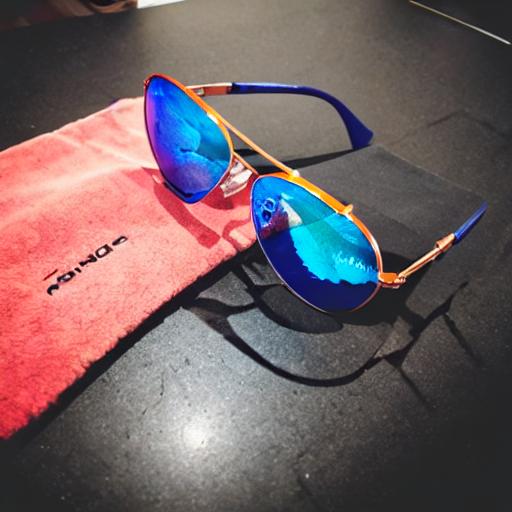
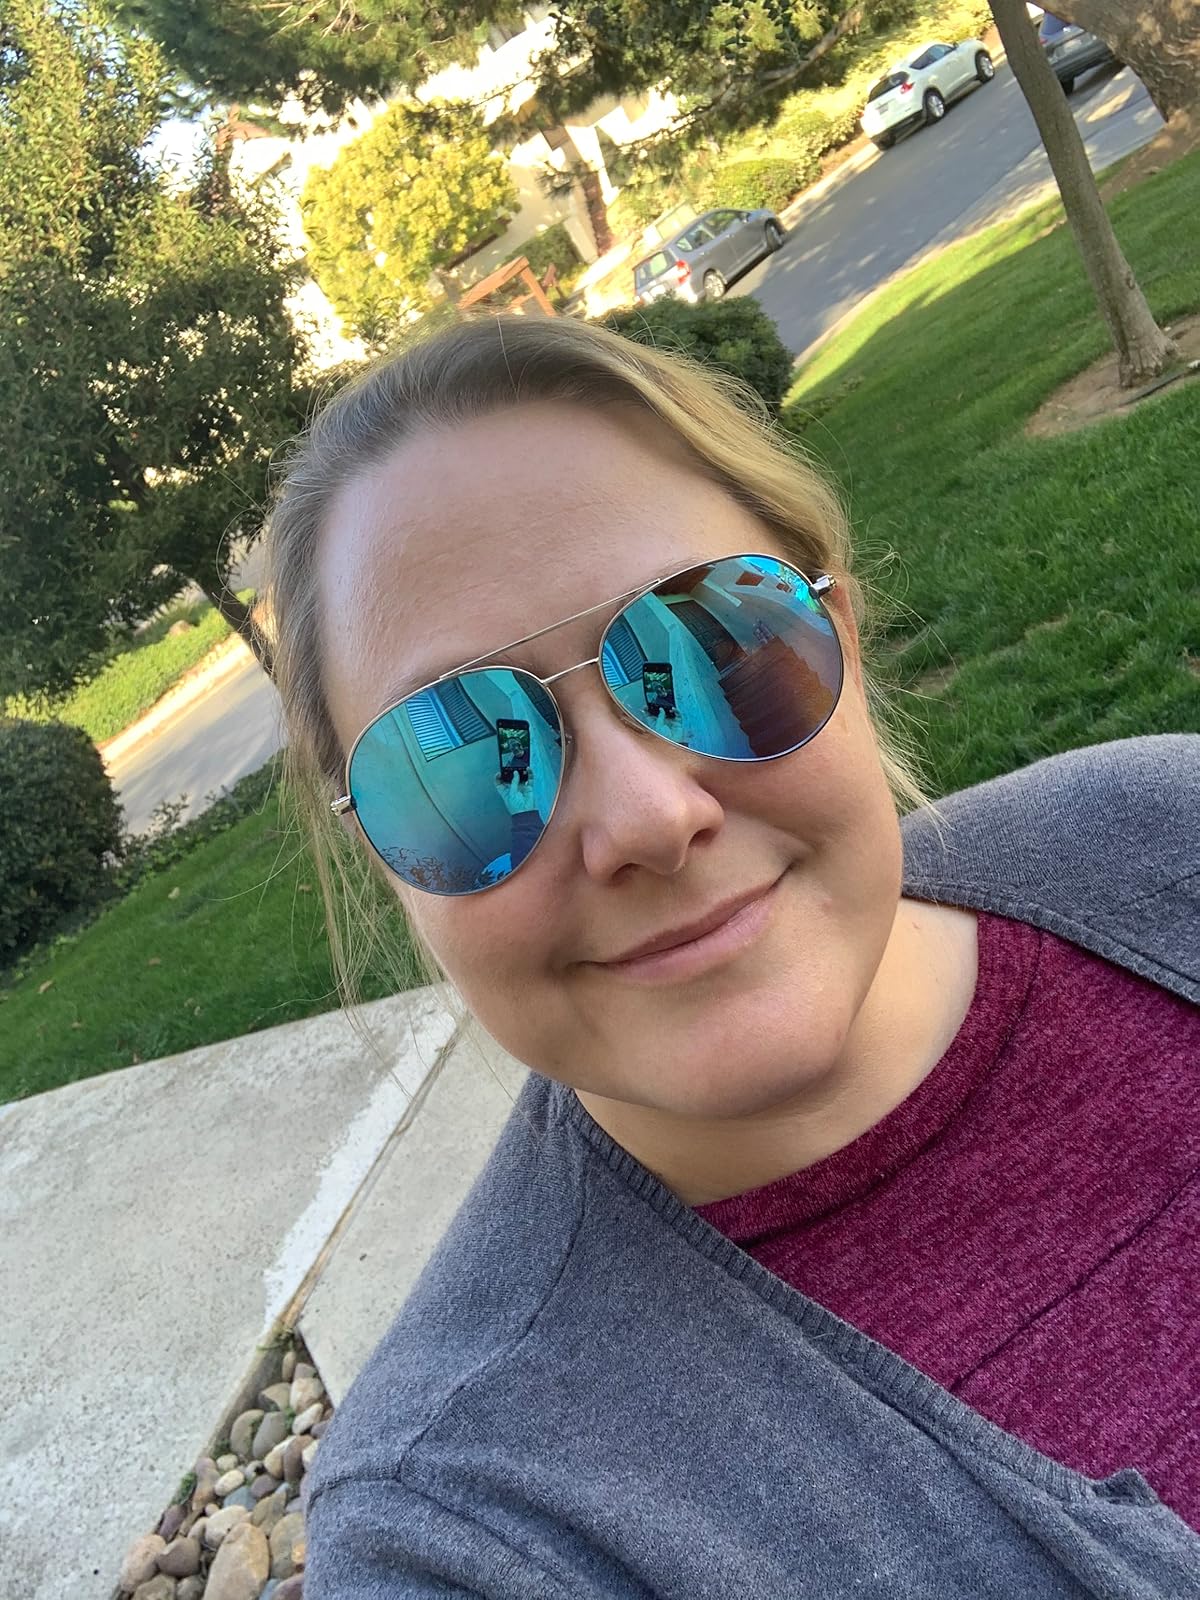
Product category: accessories_sunglasses
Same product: no